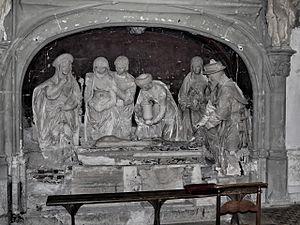
Marseille-en-Beauvaisis (Oise - Picardie - France)
Cette page est destinée à fournir une liste illustrée provisoirement non exhaustive des principales Mise au tombeau du Christ situées en France qu'il s'agisse de groupes de statues en Ronde-bosse, de bas ou haut relief. Elle est articulée dans l'ordre géographique, par département, puis par commune, puis par lieu ou édifice, puis par ordre chronologique. Une mise au tombeau lorsqu'elle est complète se compose de huit personnages. Dans un sarcophage Jésus-Christ est entouré de Joseph d'Arimathie, Marie, Jean, les trois saintes femmes qui sont Marie de Magdala, Marie-Salomé, Marie Jacobé et Nicodème.
Marseille-en-Beauvaisis est une commune française située dans le département de l'Oise en région Hauts-de-France.